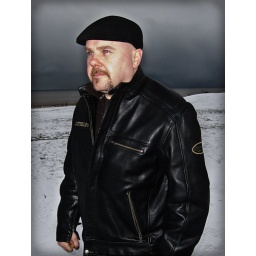
Cold on the coast at Seaham Harbour. Snow clouds over the North Sea.